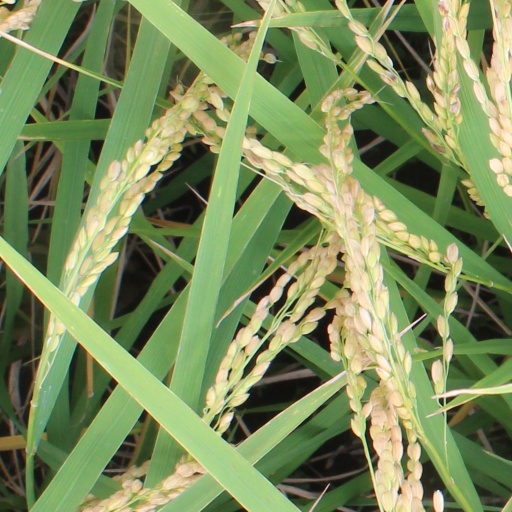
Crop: rice